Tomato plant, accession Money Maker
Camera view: tilt-top (135 deg); turntable rotation: 210 degrees
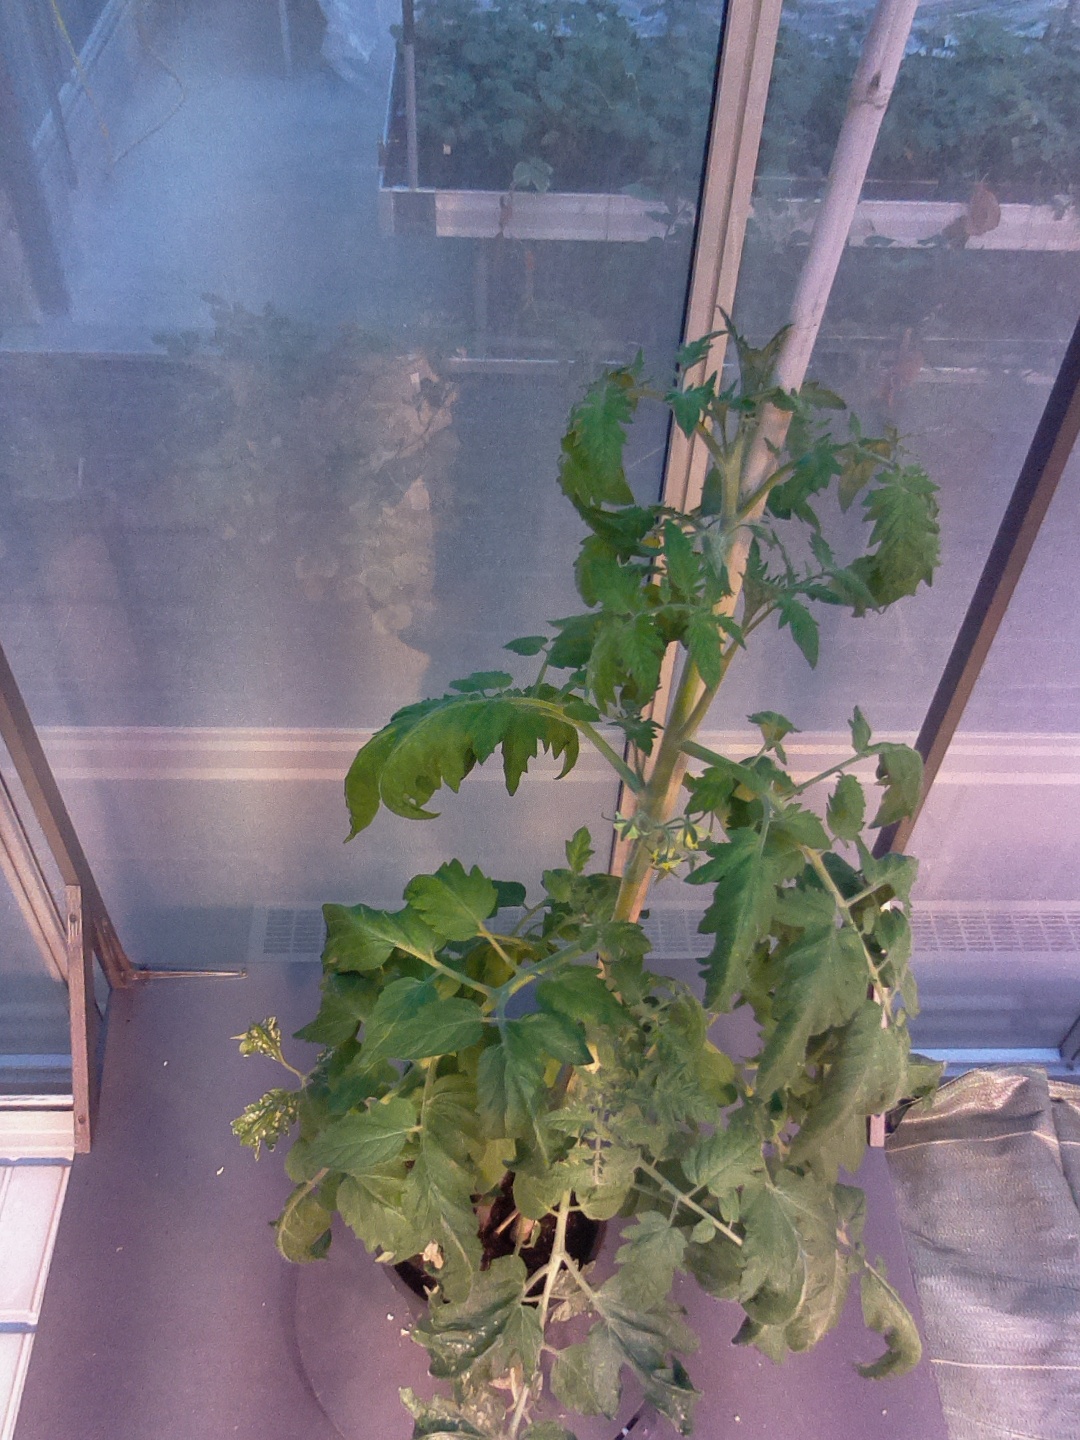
BBCH growth stage 64: 40%-50% of flowers open